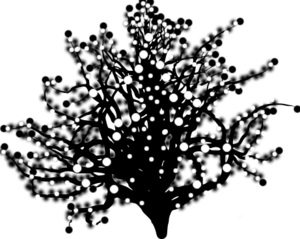
Graphique sur la théorie des jeux. On distingue les branches (options), les nœuds (joueurs) et les feuilles (gains). Ces dernières sont, soit à un seul nœud (singletons) à information parfaite, soit en touffes (sous-arbres) à information imparfaite, organisées de façon anarchique. Les racines (sources) sont le reflet de l'arbre.
La psychologie de la forme, théorie de la Gestalt ou gestaltisme est une théorie psychologique et philosophique proposée au début du XXᵉ siècle selon laquelle les processus de la perception et de la représentation mentale traitent les phénomènes comme des formes globales plutôt que comme l'addition ou la juxtaposition d'éléments simples.